Furka Oberalp Railway

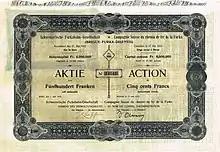
Share of the "Compagnie Suisse du Chemin de fer de la Furka (Brig-Furka-Disentis – BFD)"

The Furka Oberalp Railway is a narrow gauge mountain railway in Switzerland with a gauge of . It runs in the Graubünden, Uri and Canton of Valais. Since January 1, 2003, it is part of the Matterhorn Gotthard Bahn when it merged with the BVZ Zermatt-Bahn.